Belize–United Kingdom relations

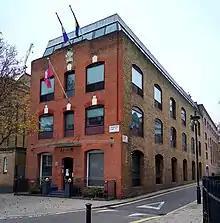
Belizean High Commission in London

Belize–United Kingdom relations relations encompass the diplomatic, economic, and historical interactions between Belize and the United Kingdom of Great Britain and Northern Ireland. The two countries established diplomatic relations on 21 September 1981. Both countries are Commonwealth Realms.